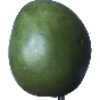
Label: Mango 1